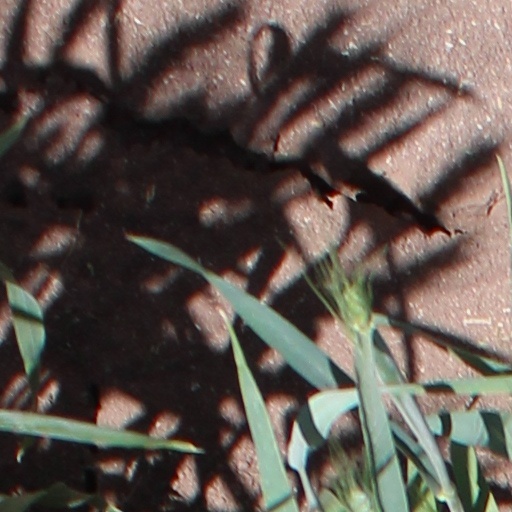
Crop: wheat